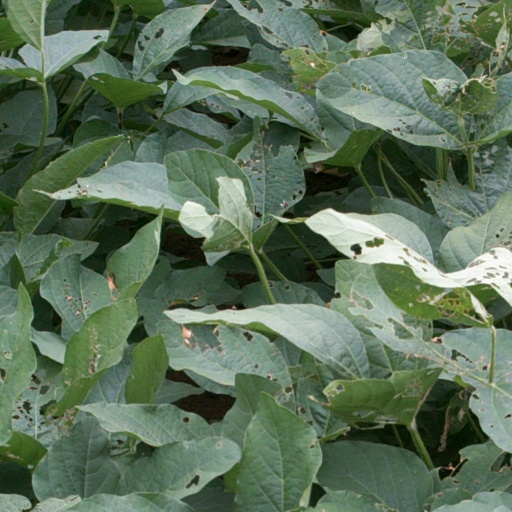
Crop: soybean